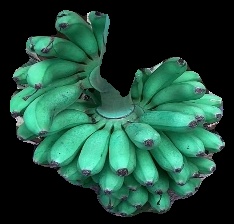
Variety: rasbale
Grade: grade1